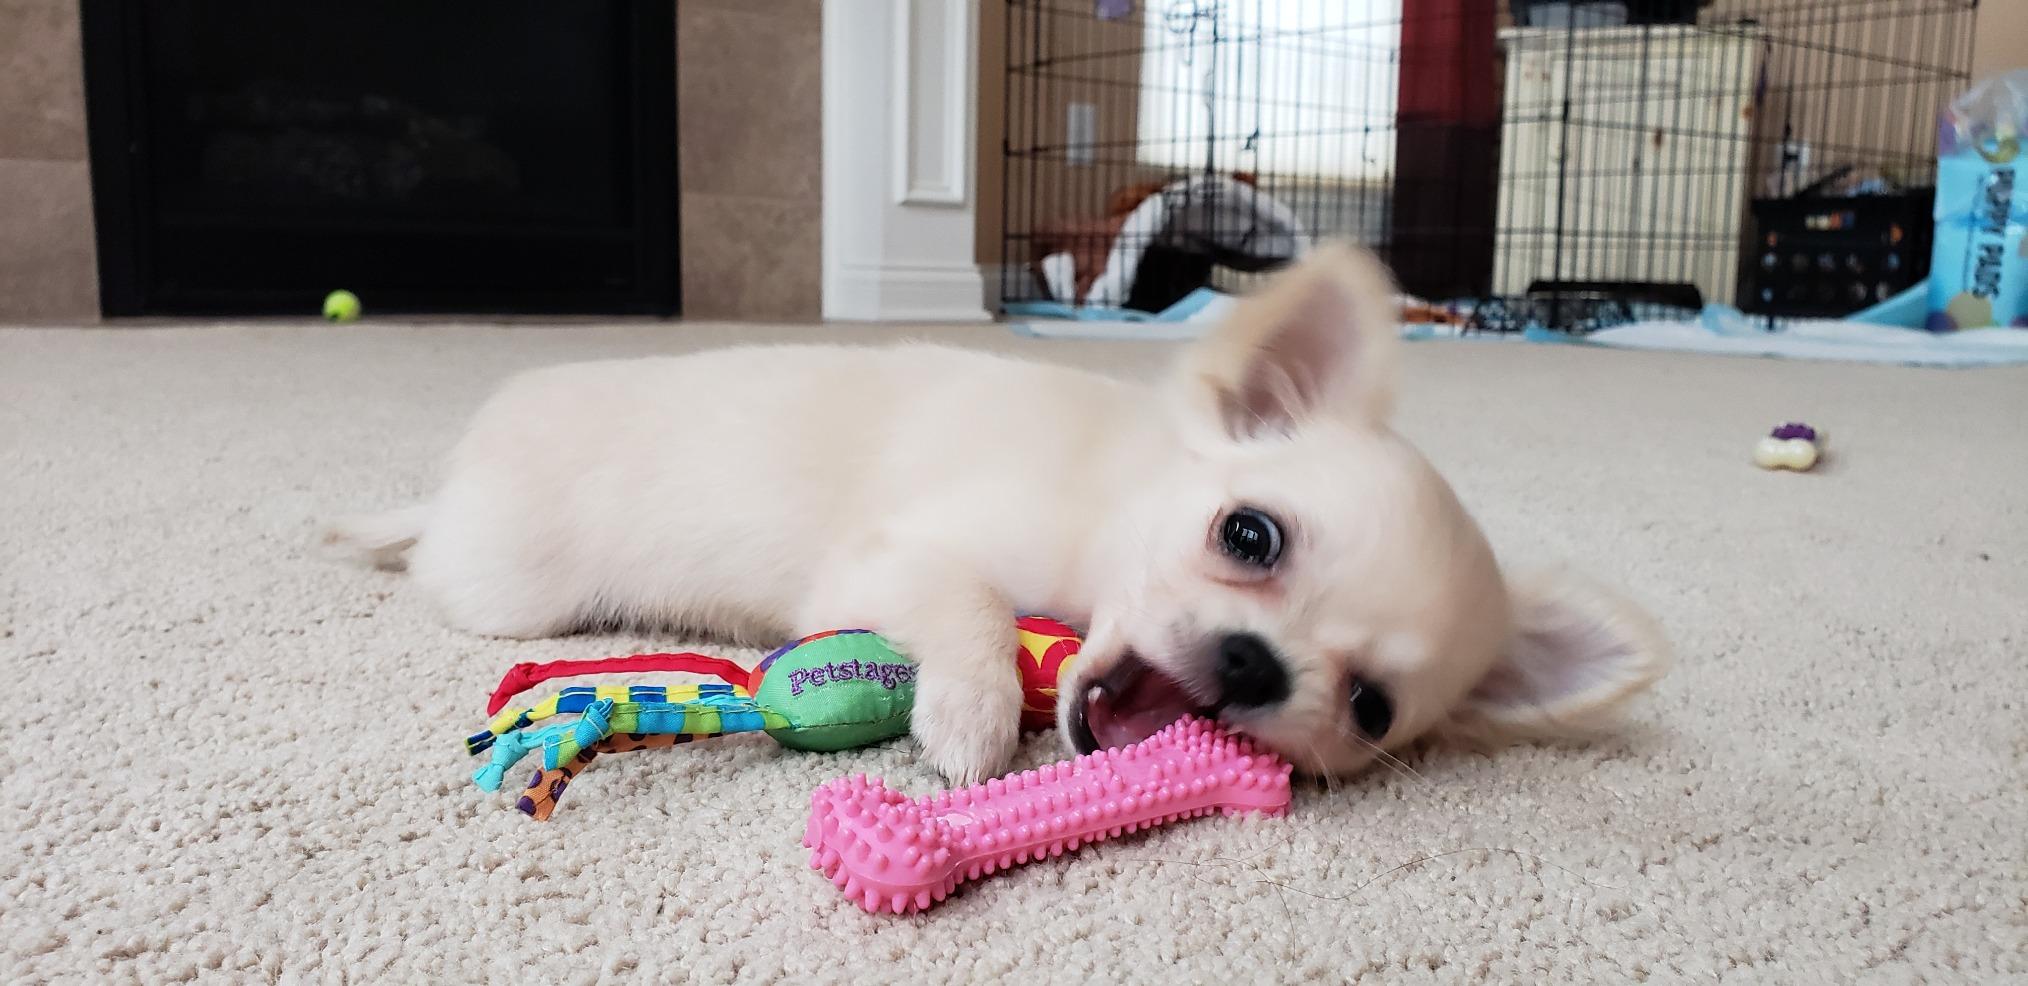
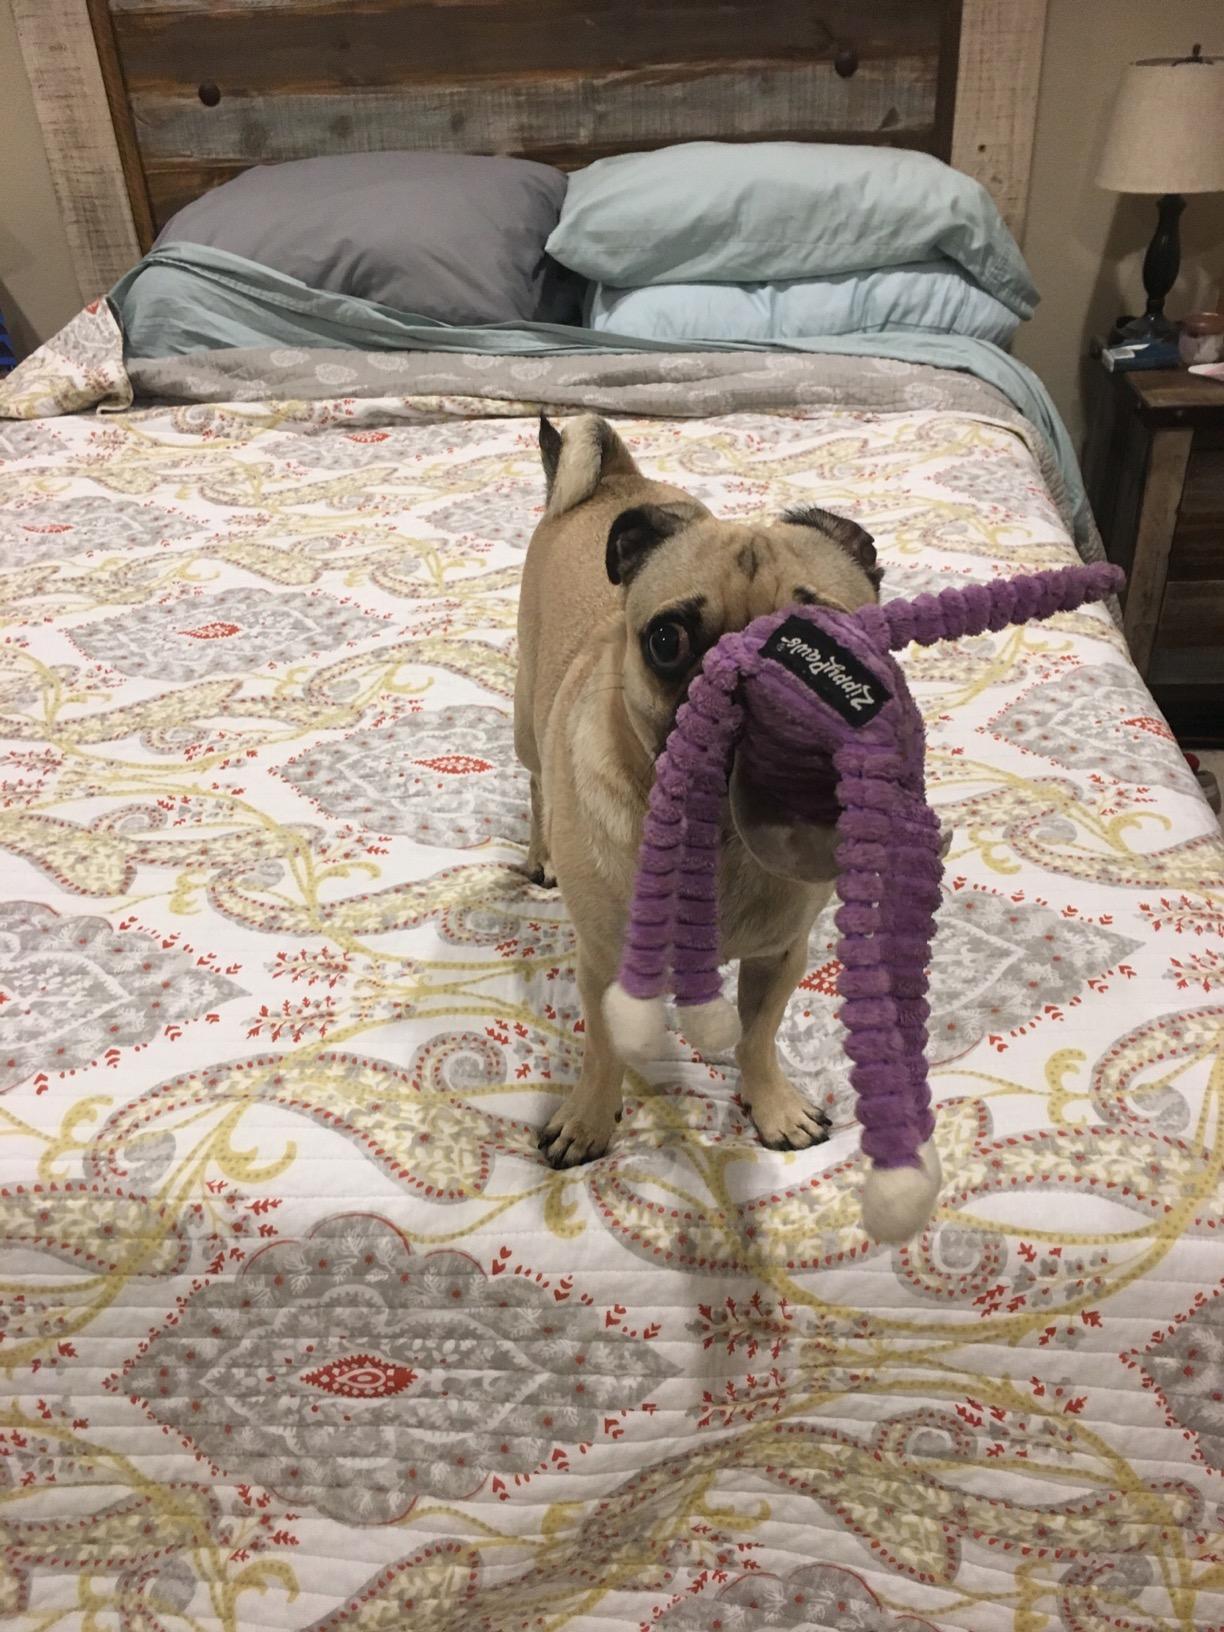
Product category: items_toy
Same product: no